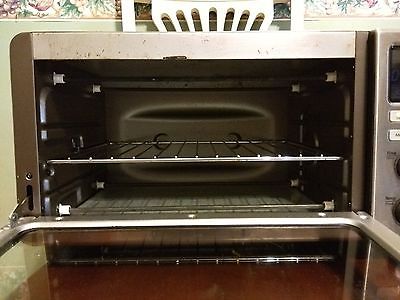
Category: toaster